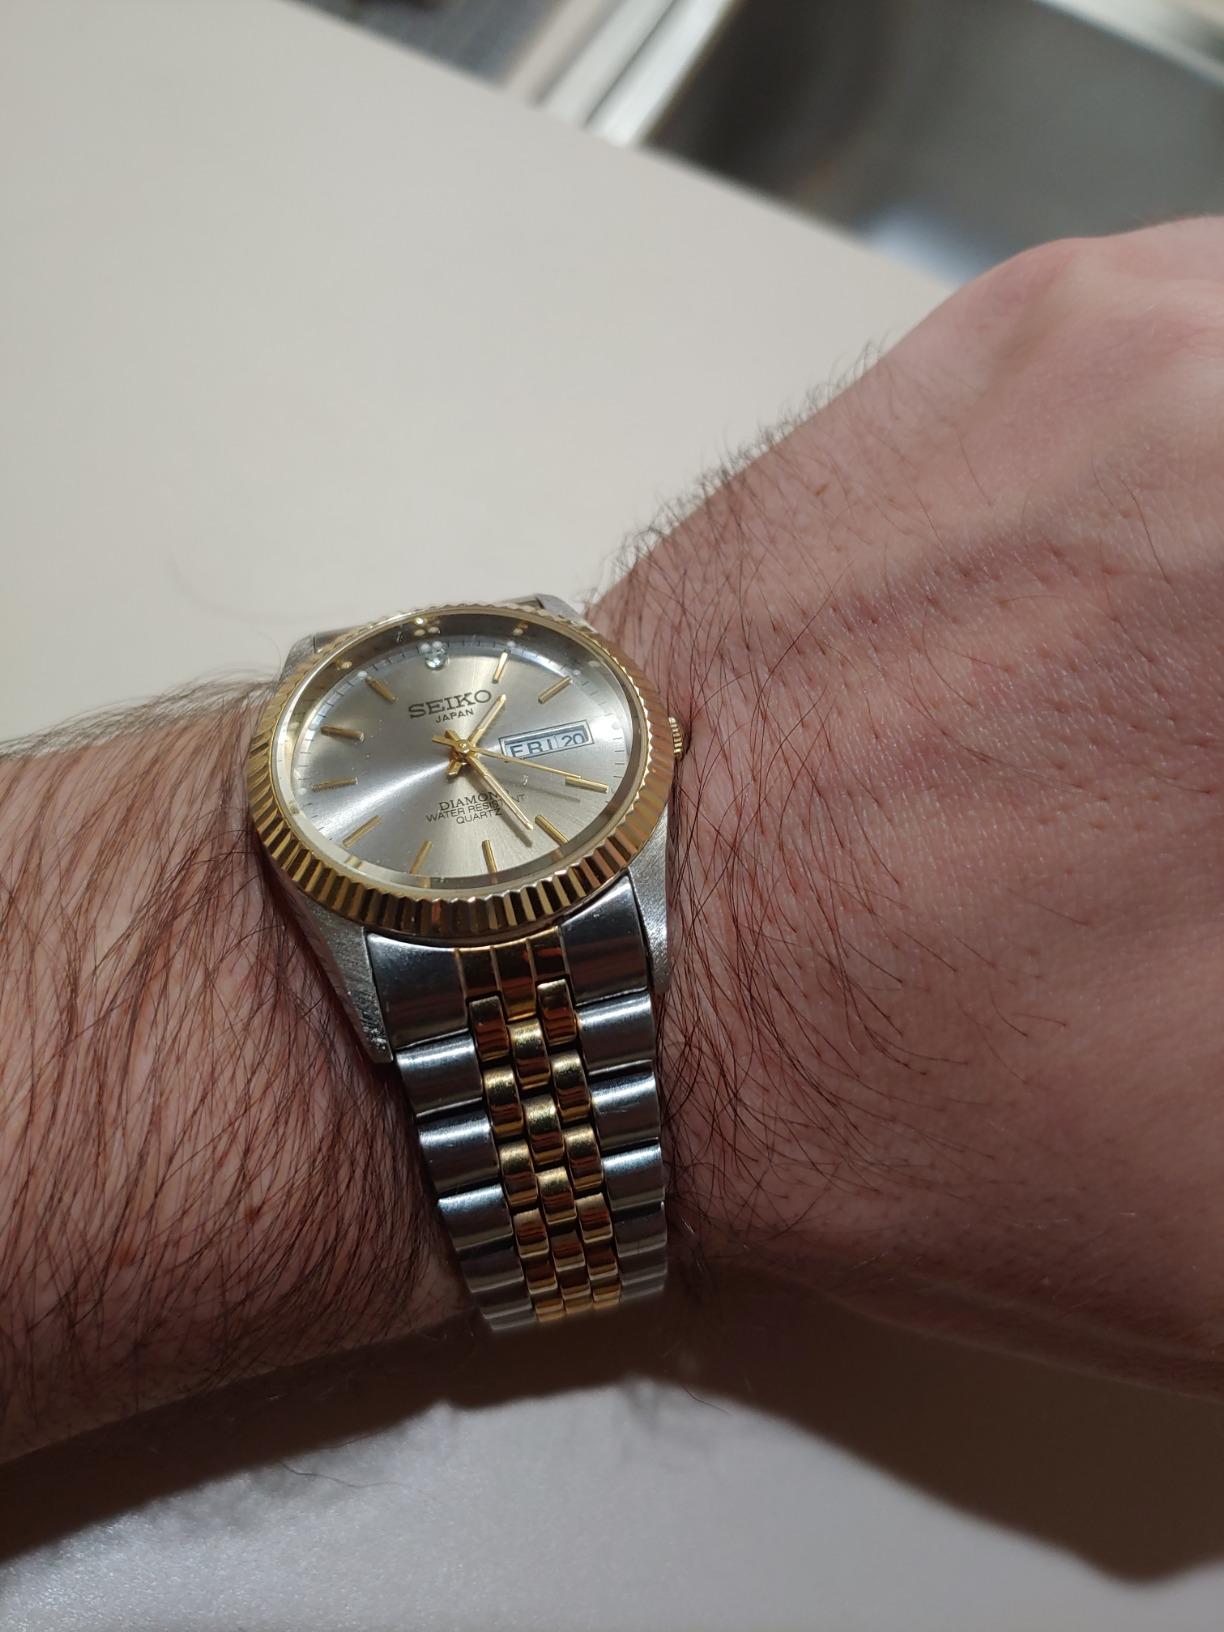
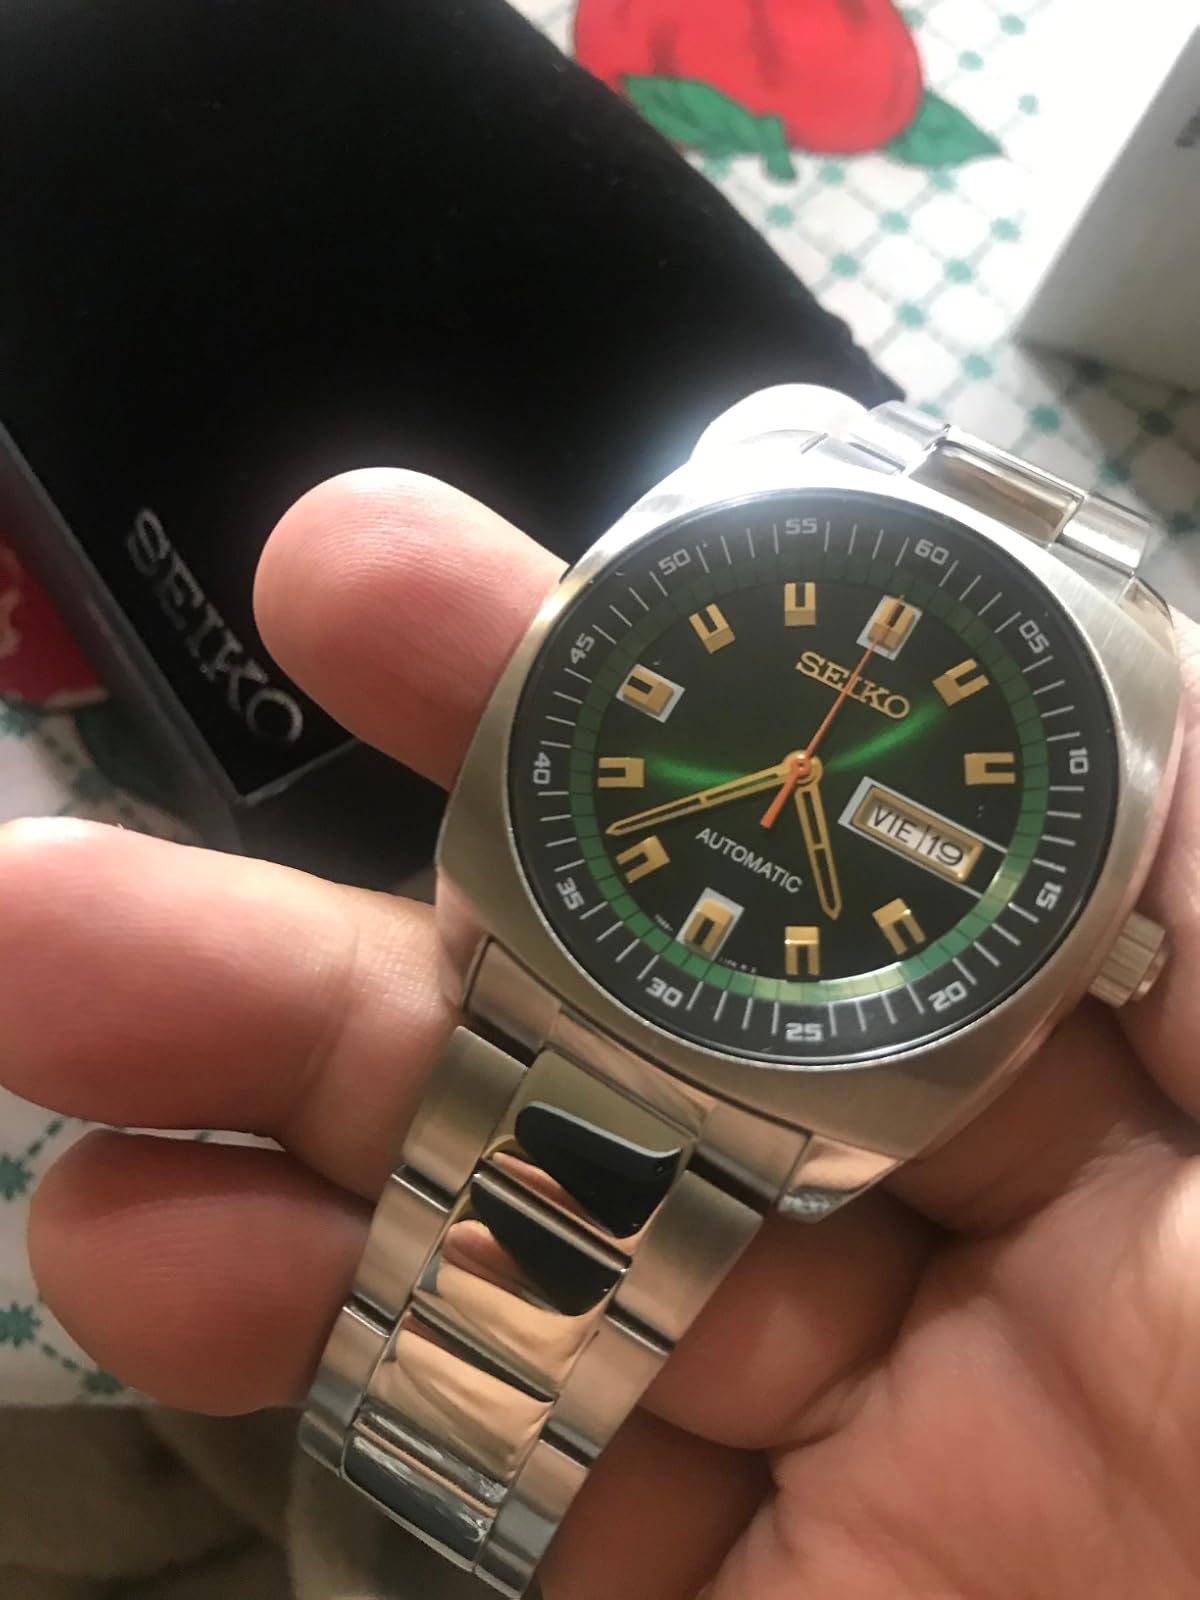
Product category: accessories_watch
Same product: no